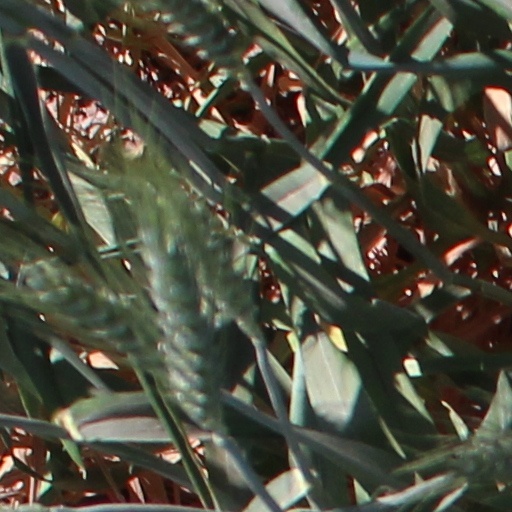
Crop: wheat